George Bennett MacFarlane

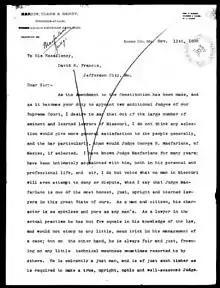
Letter, from Benjamin Thomas Hardin, Kansas City, Jackson County to David Rowland Francis, November 11, 1890 recommending George Bennett MacFarlane for the Missouri Supreme Court. Missouri State Archives.

MacFarlane was born in Callaway County, Missouri, on January 21, 1837, to George and Catherine Bennett. MacFarlane's father was also named George and was born in Ayrshire, Scotland, in 1796. After immigrating to America, he met and married Catherine, who was from Kentucky. George Sr. was a teacher in his early adulthood and was also a farmer. He died in 1866, as MacFarlane was embarking on his law career.